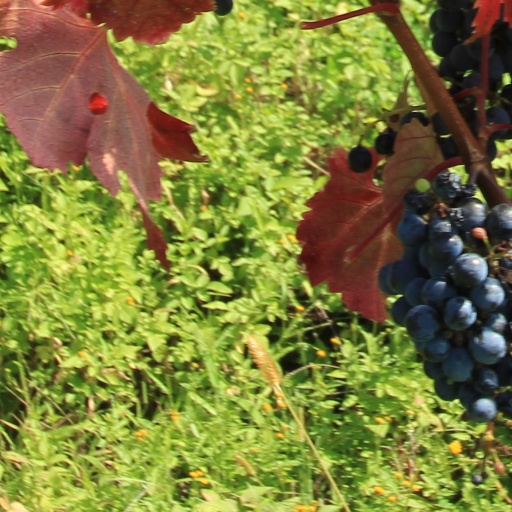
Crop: grape